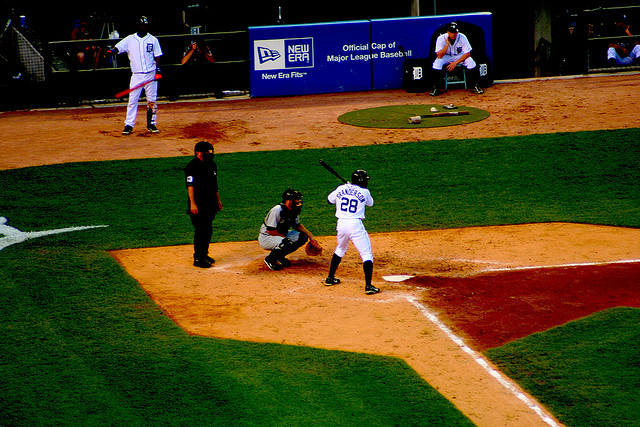
cầu thủ đánh bóng đang giơ gậy lên cao ở gôn